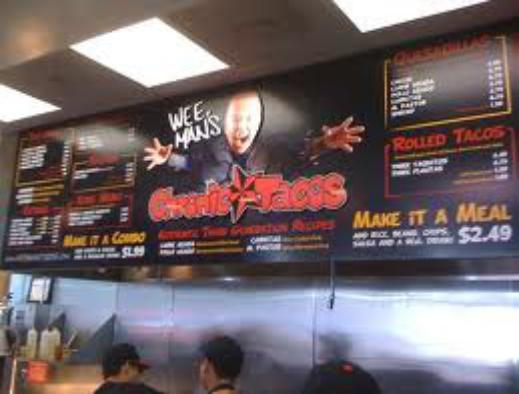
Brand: Chronic Tacos-2
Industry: Food